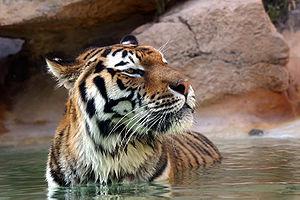
Le Tigre est une espèce de mammifère carnivore de la famille des félidés du genre Panthera. Aisément reconnaissable à sa fourrure rousse rayée de noir, il est le plus grand félin sauvage et l'un des plus grands carnivores terrestres. L'espèce est divisée en neuf sous-espèces présentant des différences mineures de taille ou de comportement. Superprédateur, il chasse principalement les cerfs et les sangliers, bien qu'il puisse s'attaquer à des proies de taille plus importante comme les buffles. Jusqu'au XIXᵉ siècle, le tigre était réputé mangeur d'hommes. La structure sociale des tigres en fait un animal solitaire ; le mâle possède un territoire qui englobe les domaines de plusieurs femelles et ne participe pas à l'éducation des petits.